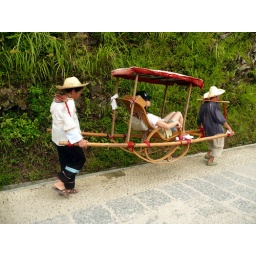
Getting to the top by sedan chair